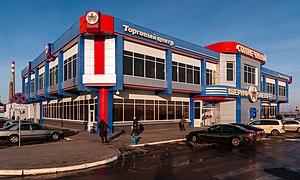
Sheriff est un conglomérat basé en Transnistrie.